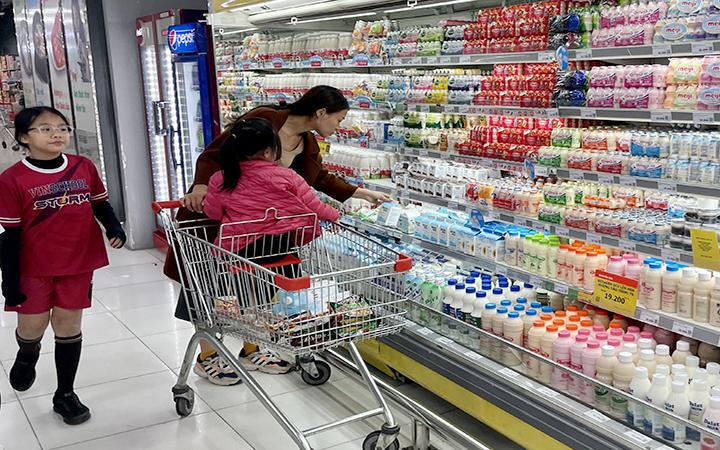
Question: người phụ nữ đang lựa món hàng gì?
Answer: người phụ nữ đang lựa những chai sữa